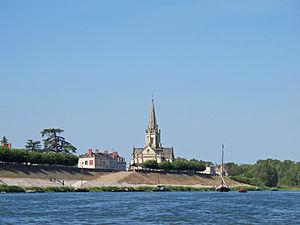
Bréhémont est une commune française du département d'Indre-et-Loire, en région Centre-Val de Loire.
Le Val de Loire est inscrit sur la liste du patrimoine mondial de l'Unesco depuis le 30 novembre 2000 sous la référence 933bis. La justification de l'inscription du territoire s'appuie sur plusieurs critères : son patrimoine architectural qui comprend les Châteaux de la Loire, son paysage culturel exceptionnel et ses monuments culturels, témoins de la Renaissance et du siècle des Lumières. La liste comprend à cette date 160 communes réparties dans 2 régions et 4 départements sur une longueur de 280 kilomètres qui s'étend de Sully-sur-Loire à Chalonnes.